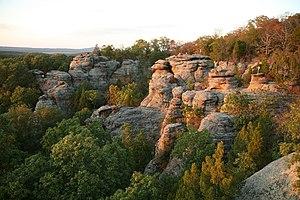
La forêt nationale de Shawnee est une forêt fédérale protégée située dans l'Illinois, aux États-Unis. Elle s'étend sur les comtés de Hardin, Gallatin, Johnson, Jackson, Union, Alexander, Massac, Saline, et Pope, sur une surface de 1 074,91 km². Elle a été créée en août 1933, et son siège social se trouve à Harrisburg.